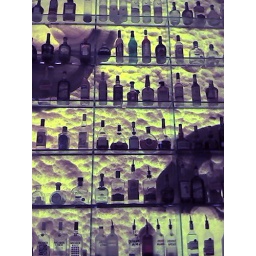
this is a solid piece of onyx behind the bottles at a bar in red rock casino las vegas nv